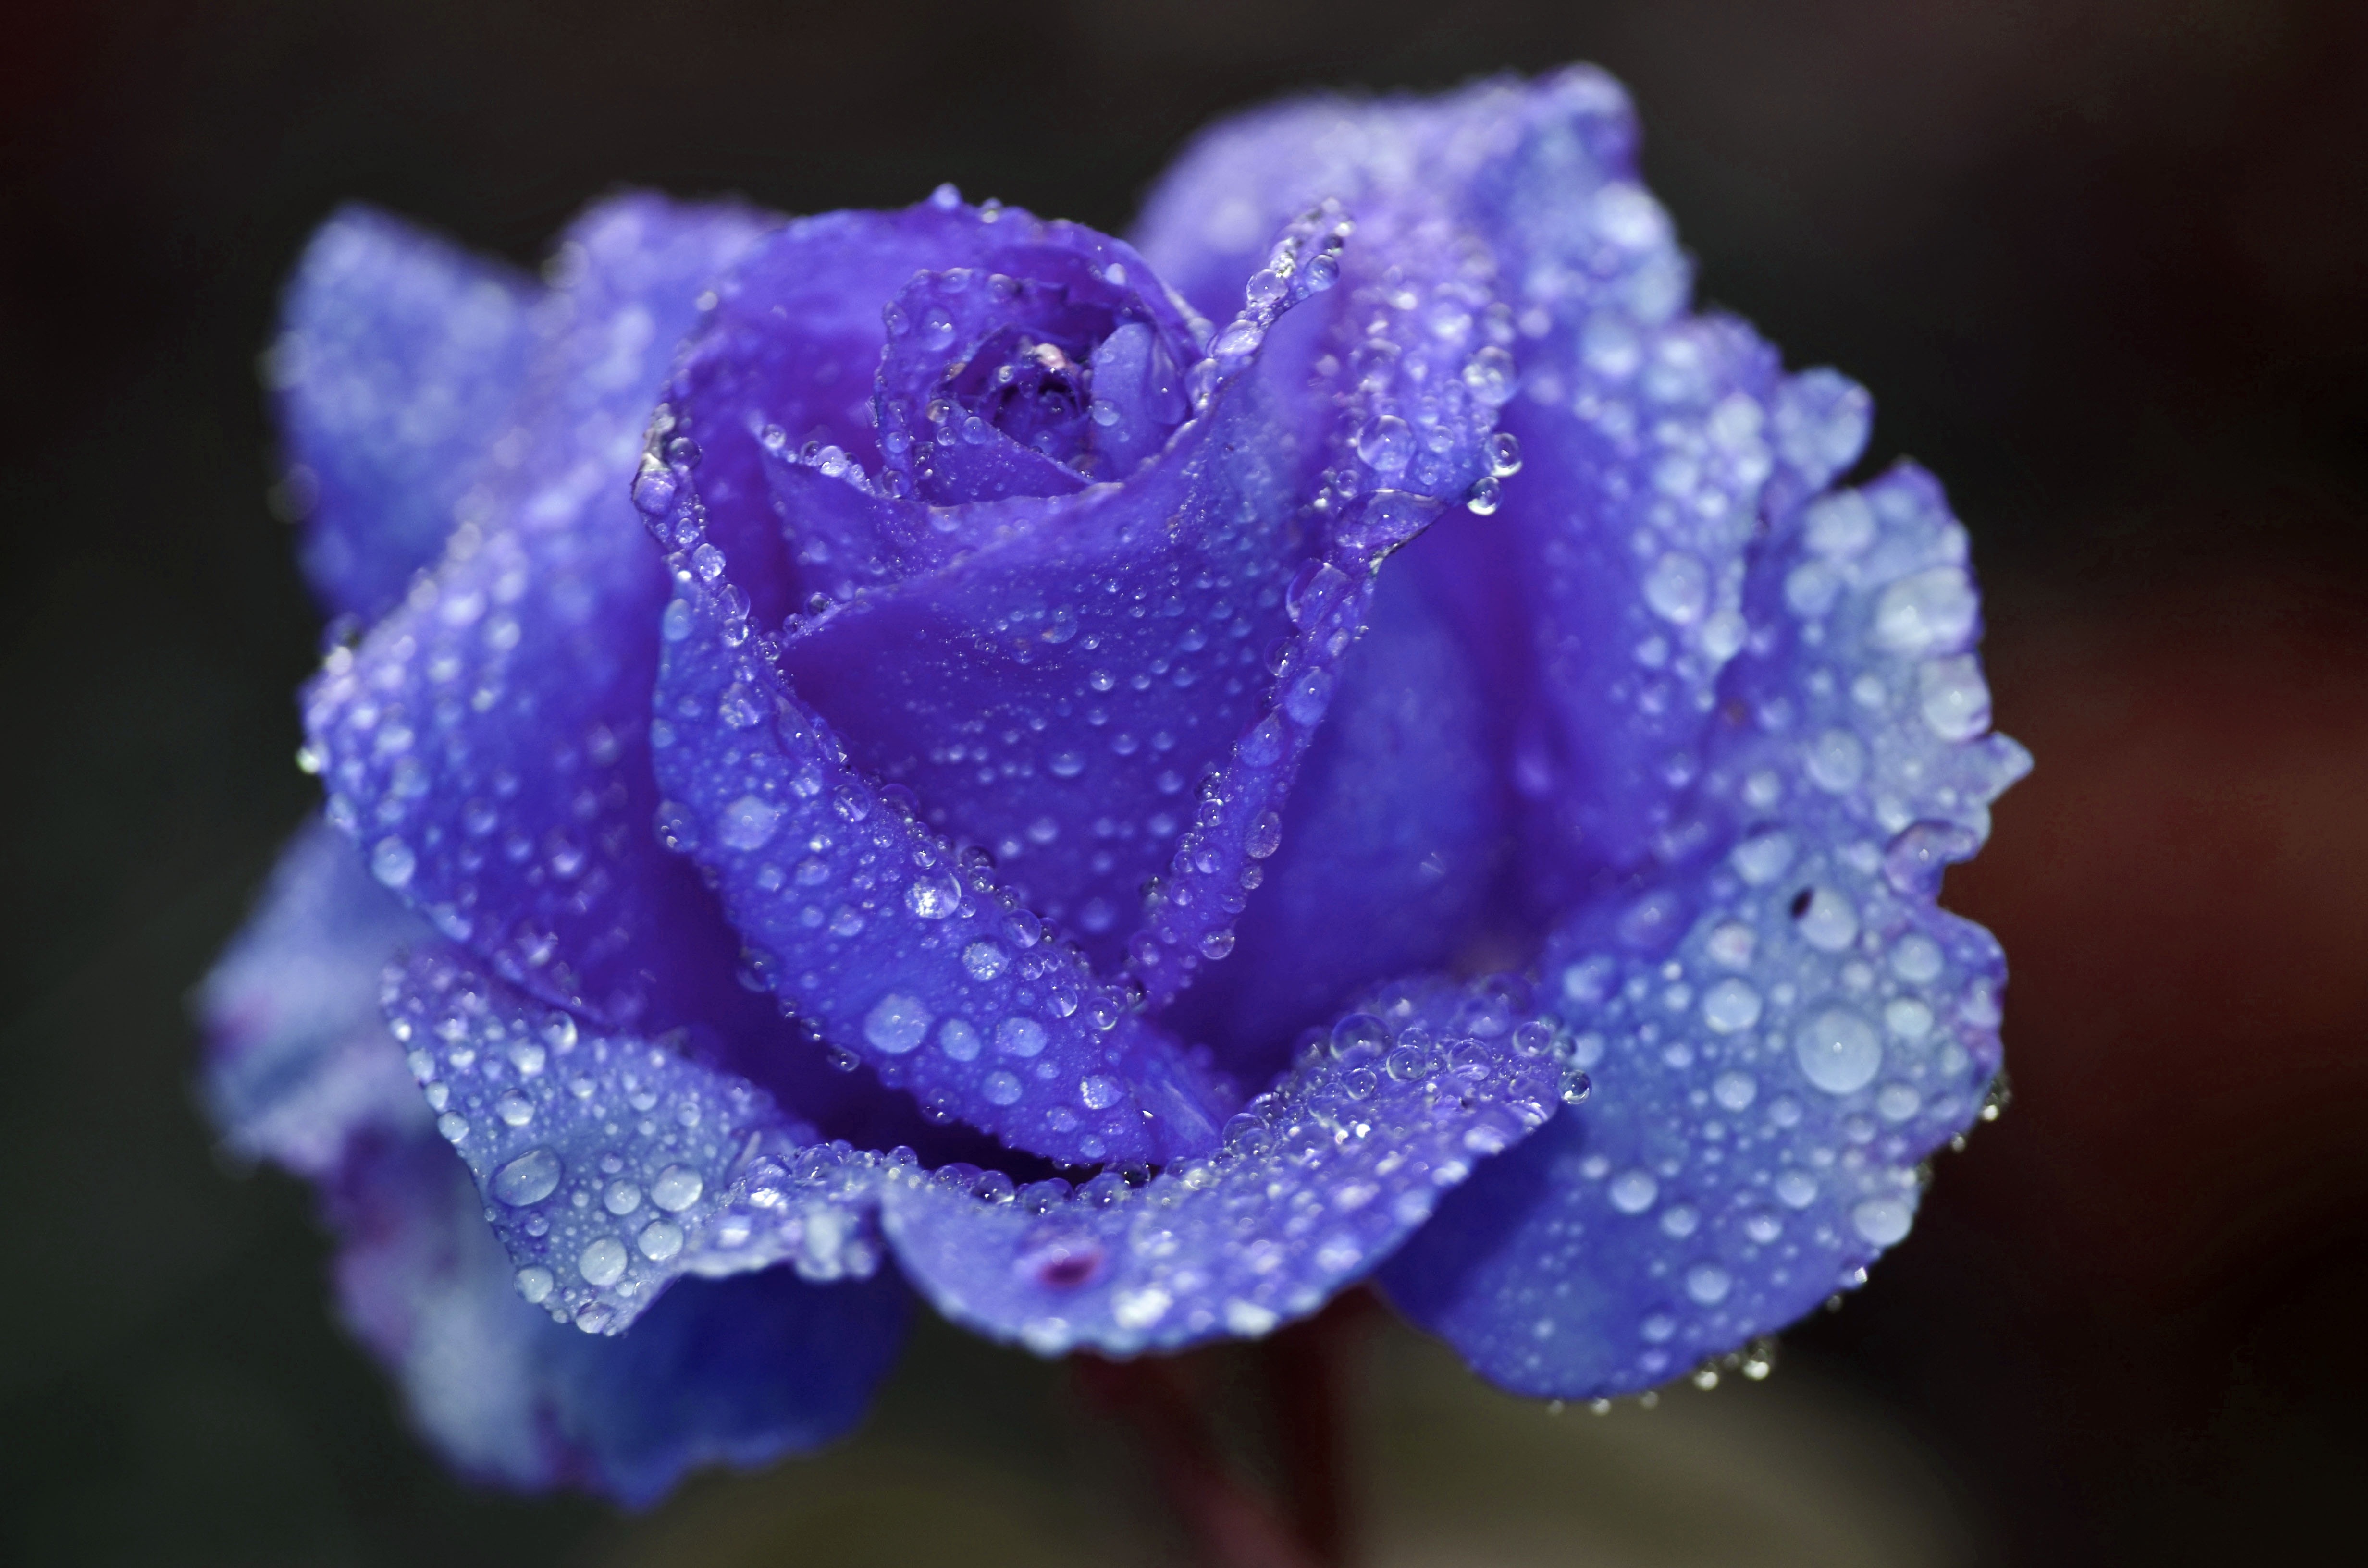
nature, blossom, dew, plant, photography, flower, purple, petal, bloom, summer, bouquet, rose, spring, natural, blooming, blue, garden, flora, close up, macro photography, flowering plant, rose family, plant stem, land plant